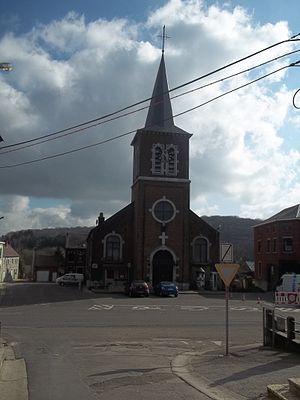
Eglise Saint Rémy à Falisolle
Falisolle est une section de la commune belge de Sambreville située en Région wallonne dans la province de Namur. Le village est arrosé par le ry de Fosses, appelé de façon erronée Biesme, à quelques kilomètres au sud de la Sambre, et s'étend sur une superficie de 4,83 km², à 115,45 m au-dessus du niveau de la mer.